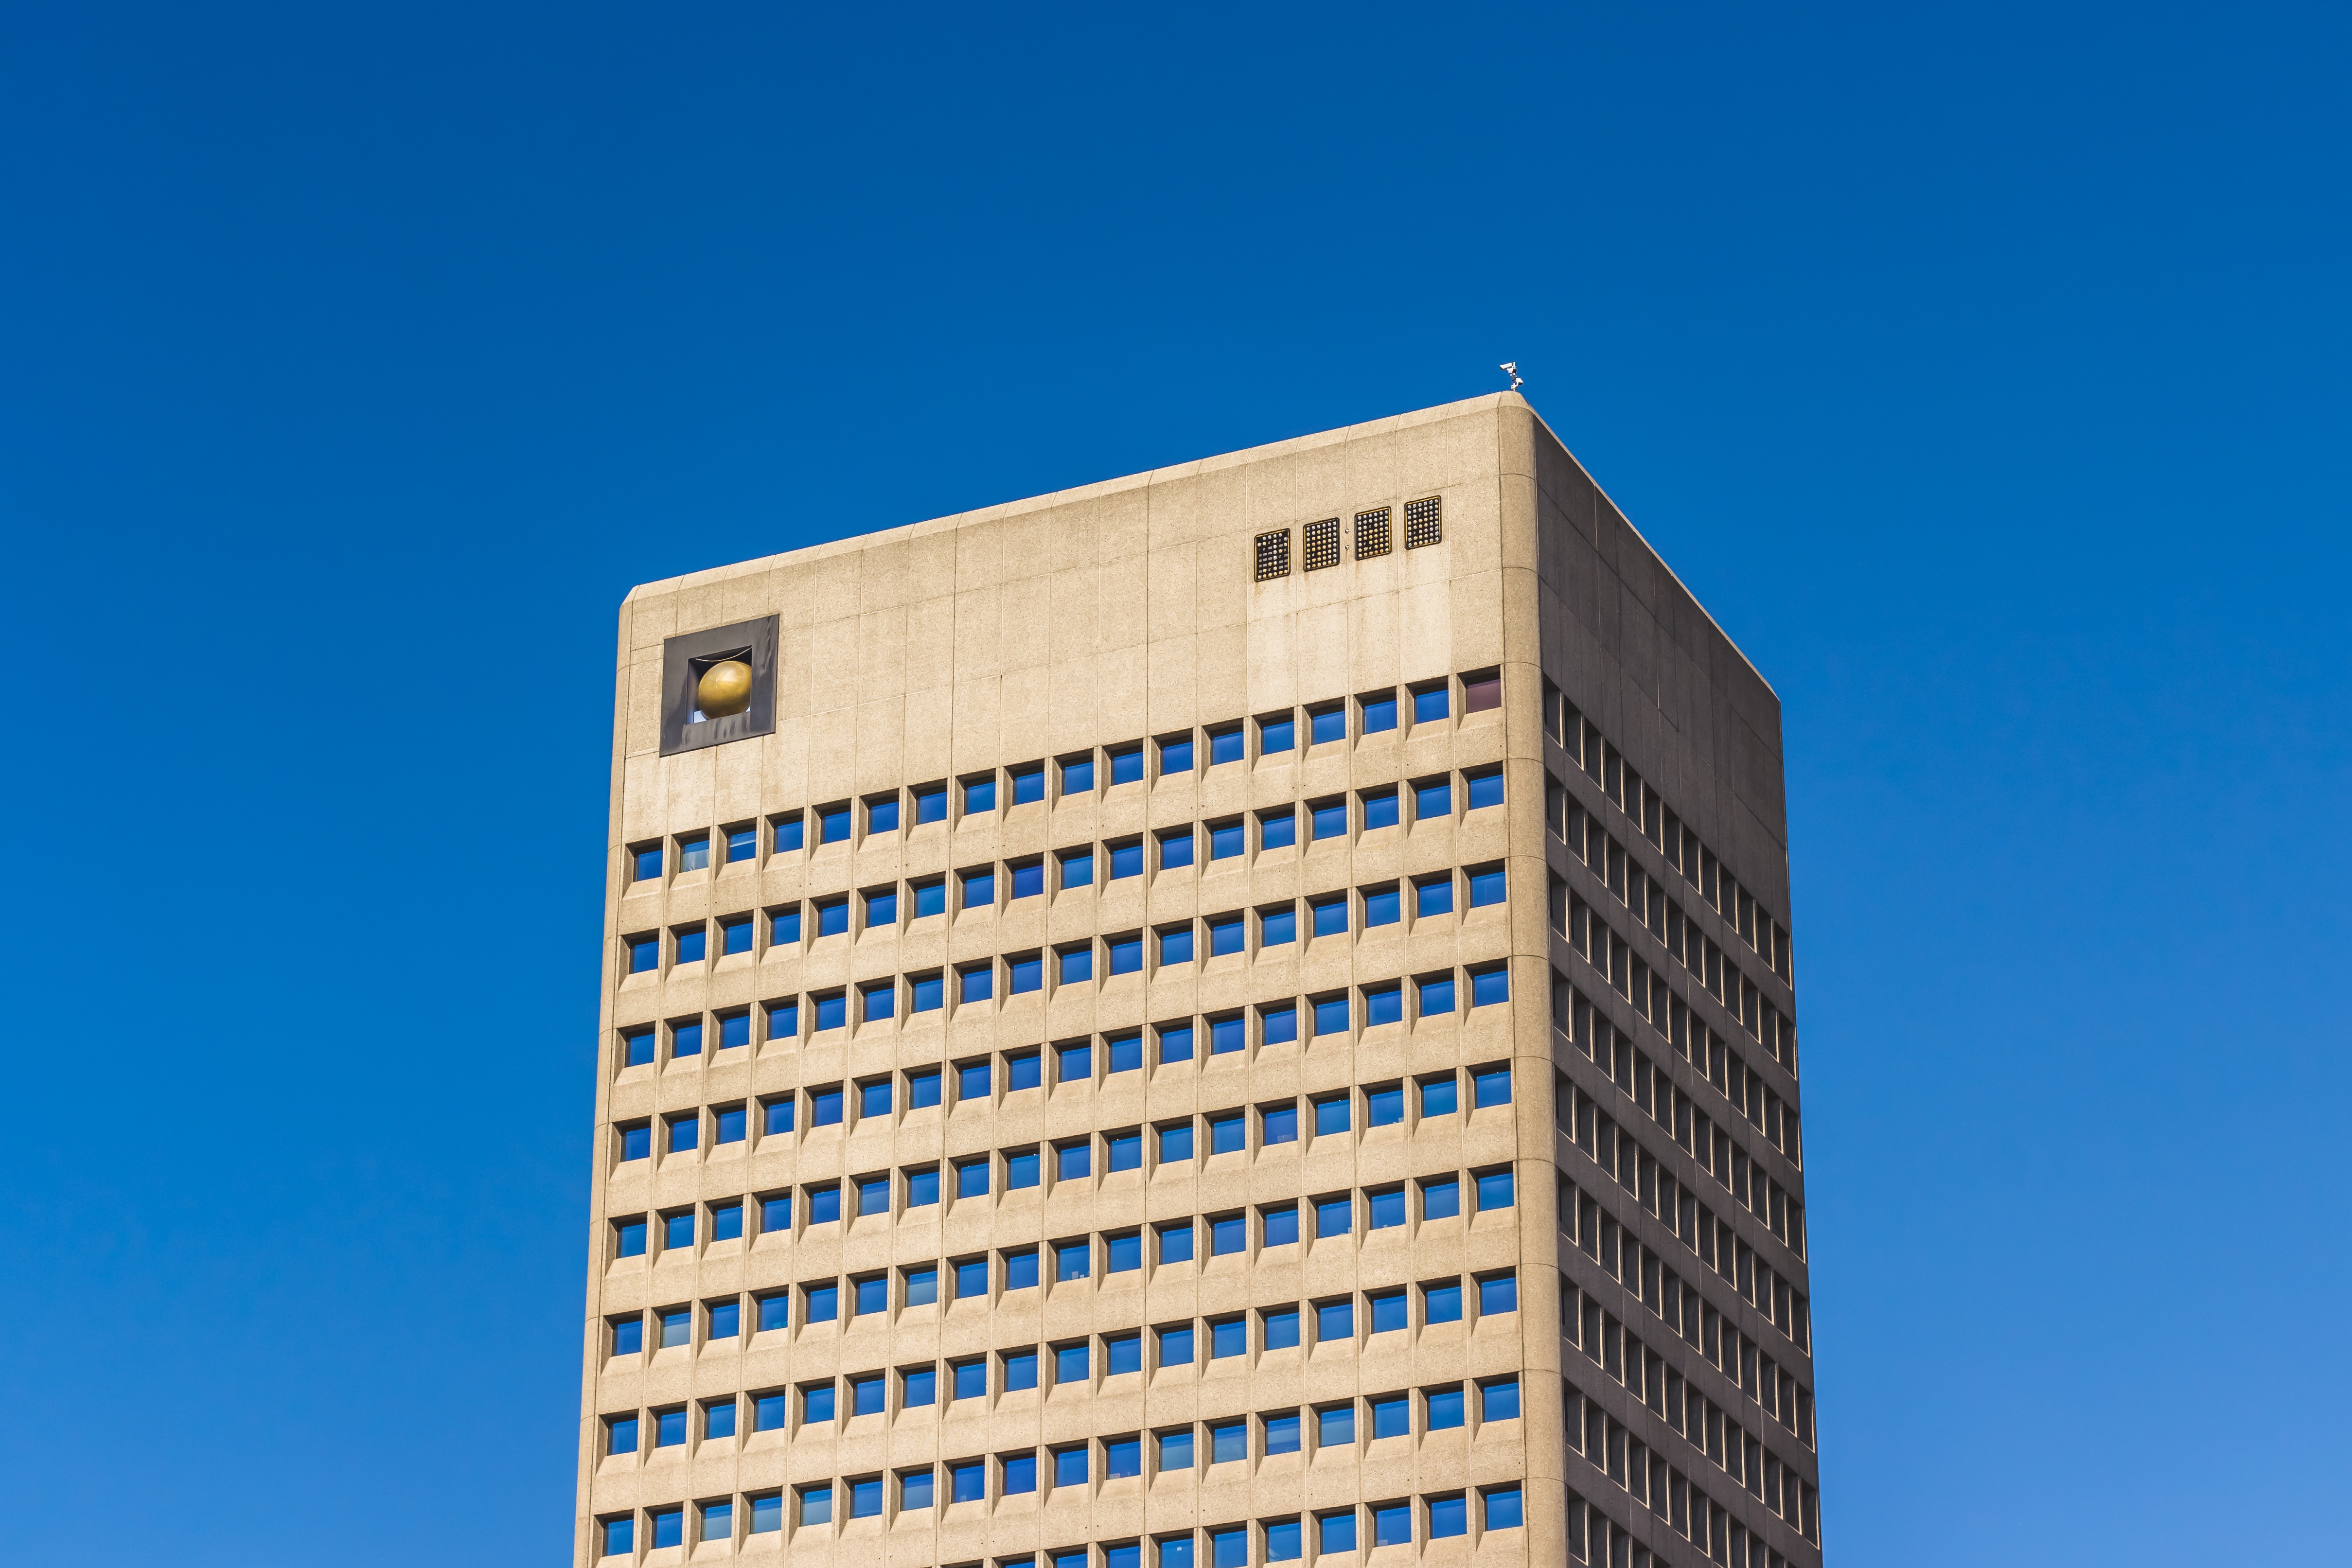
architecture, building, skyscraper, downtown, tower, facade, blue, tower block